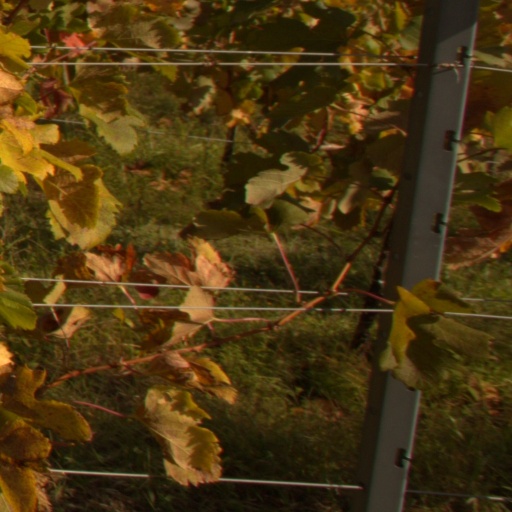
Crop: grape